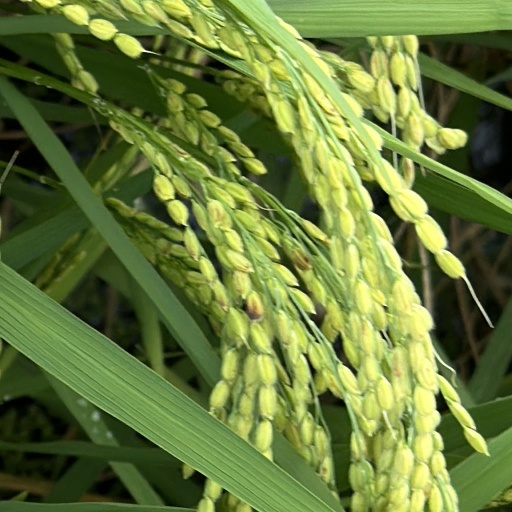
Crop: rice